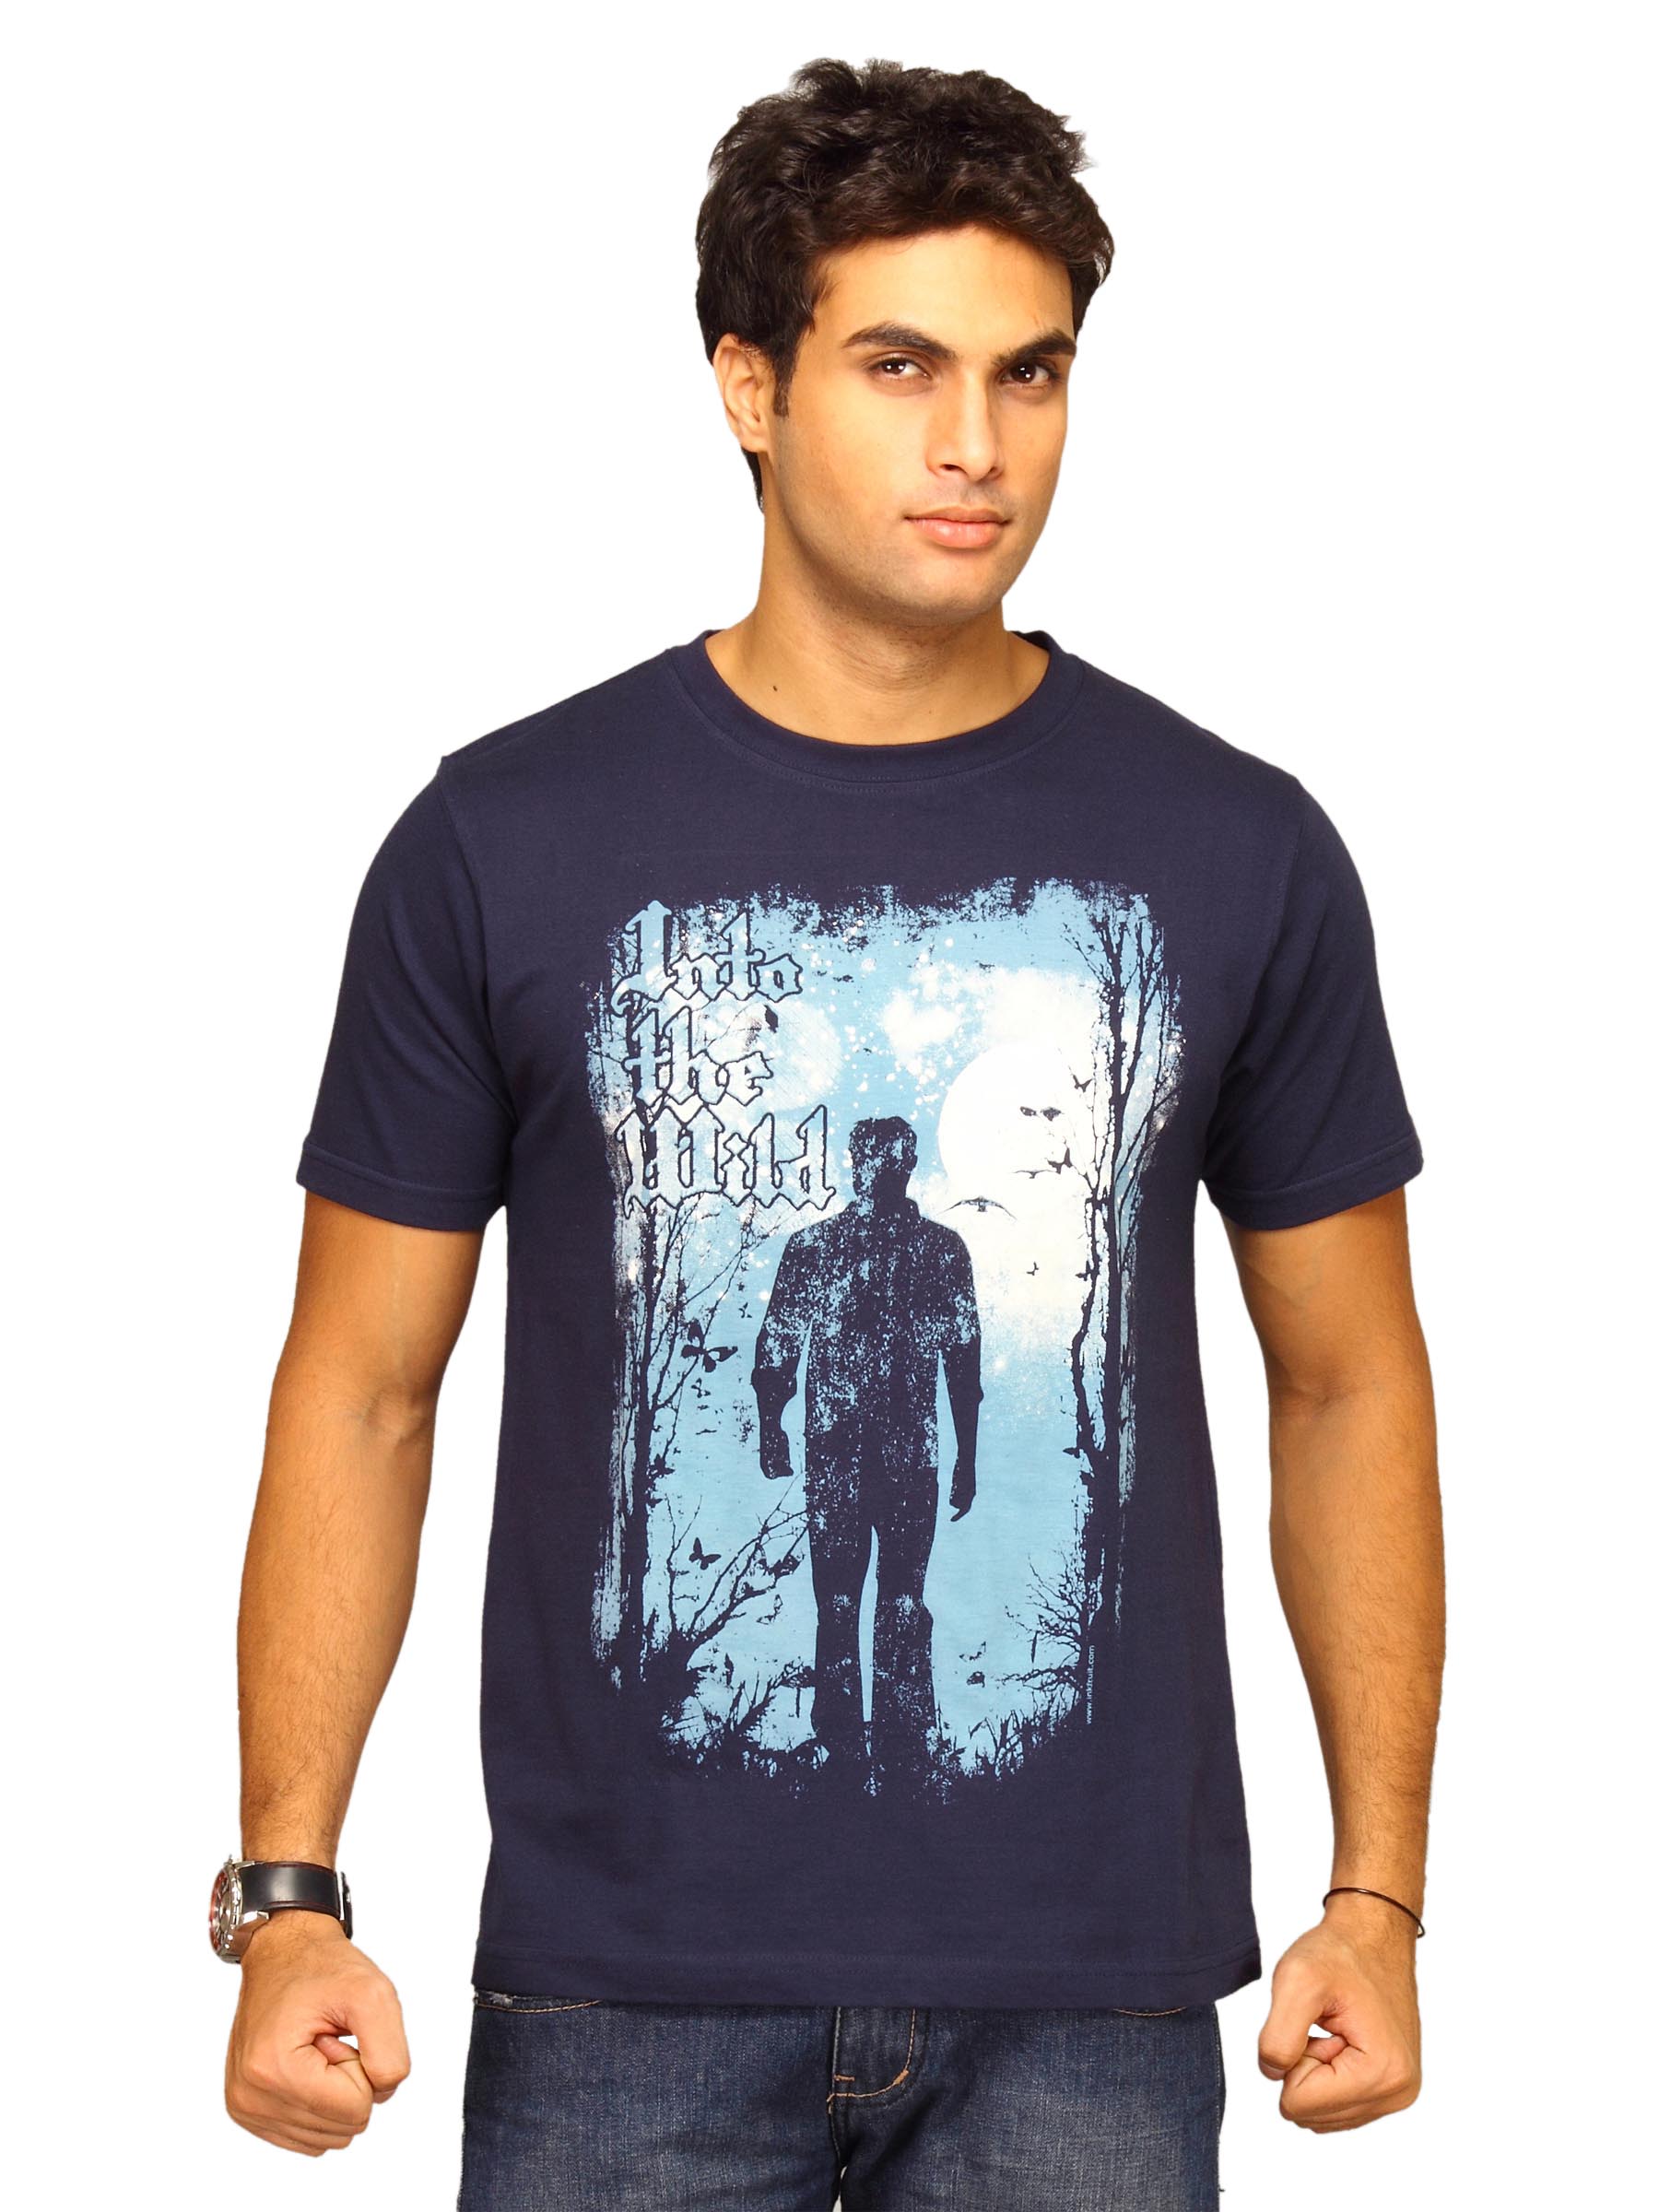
Inkfruit Men's Into The Wild Navy T-shirt
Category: Apparel / Topwear / Tshirts
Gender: Men
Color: Navy Blue
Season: Summer 2011
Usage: Casual